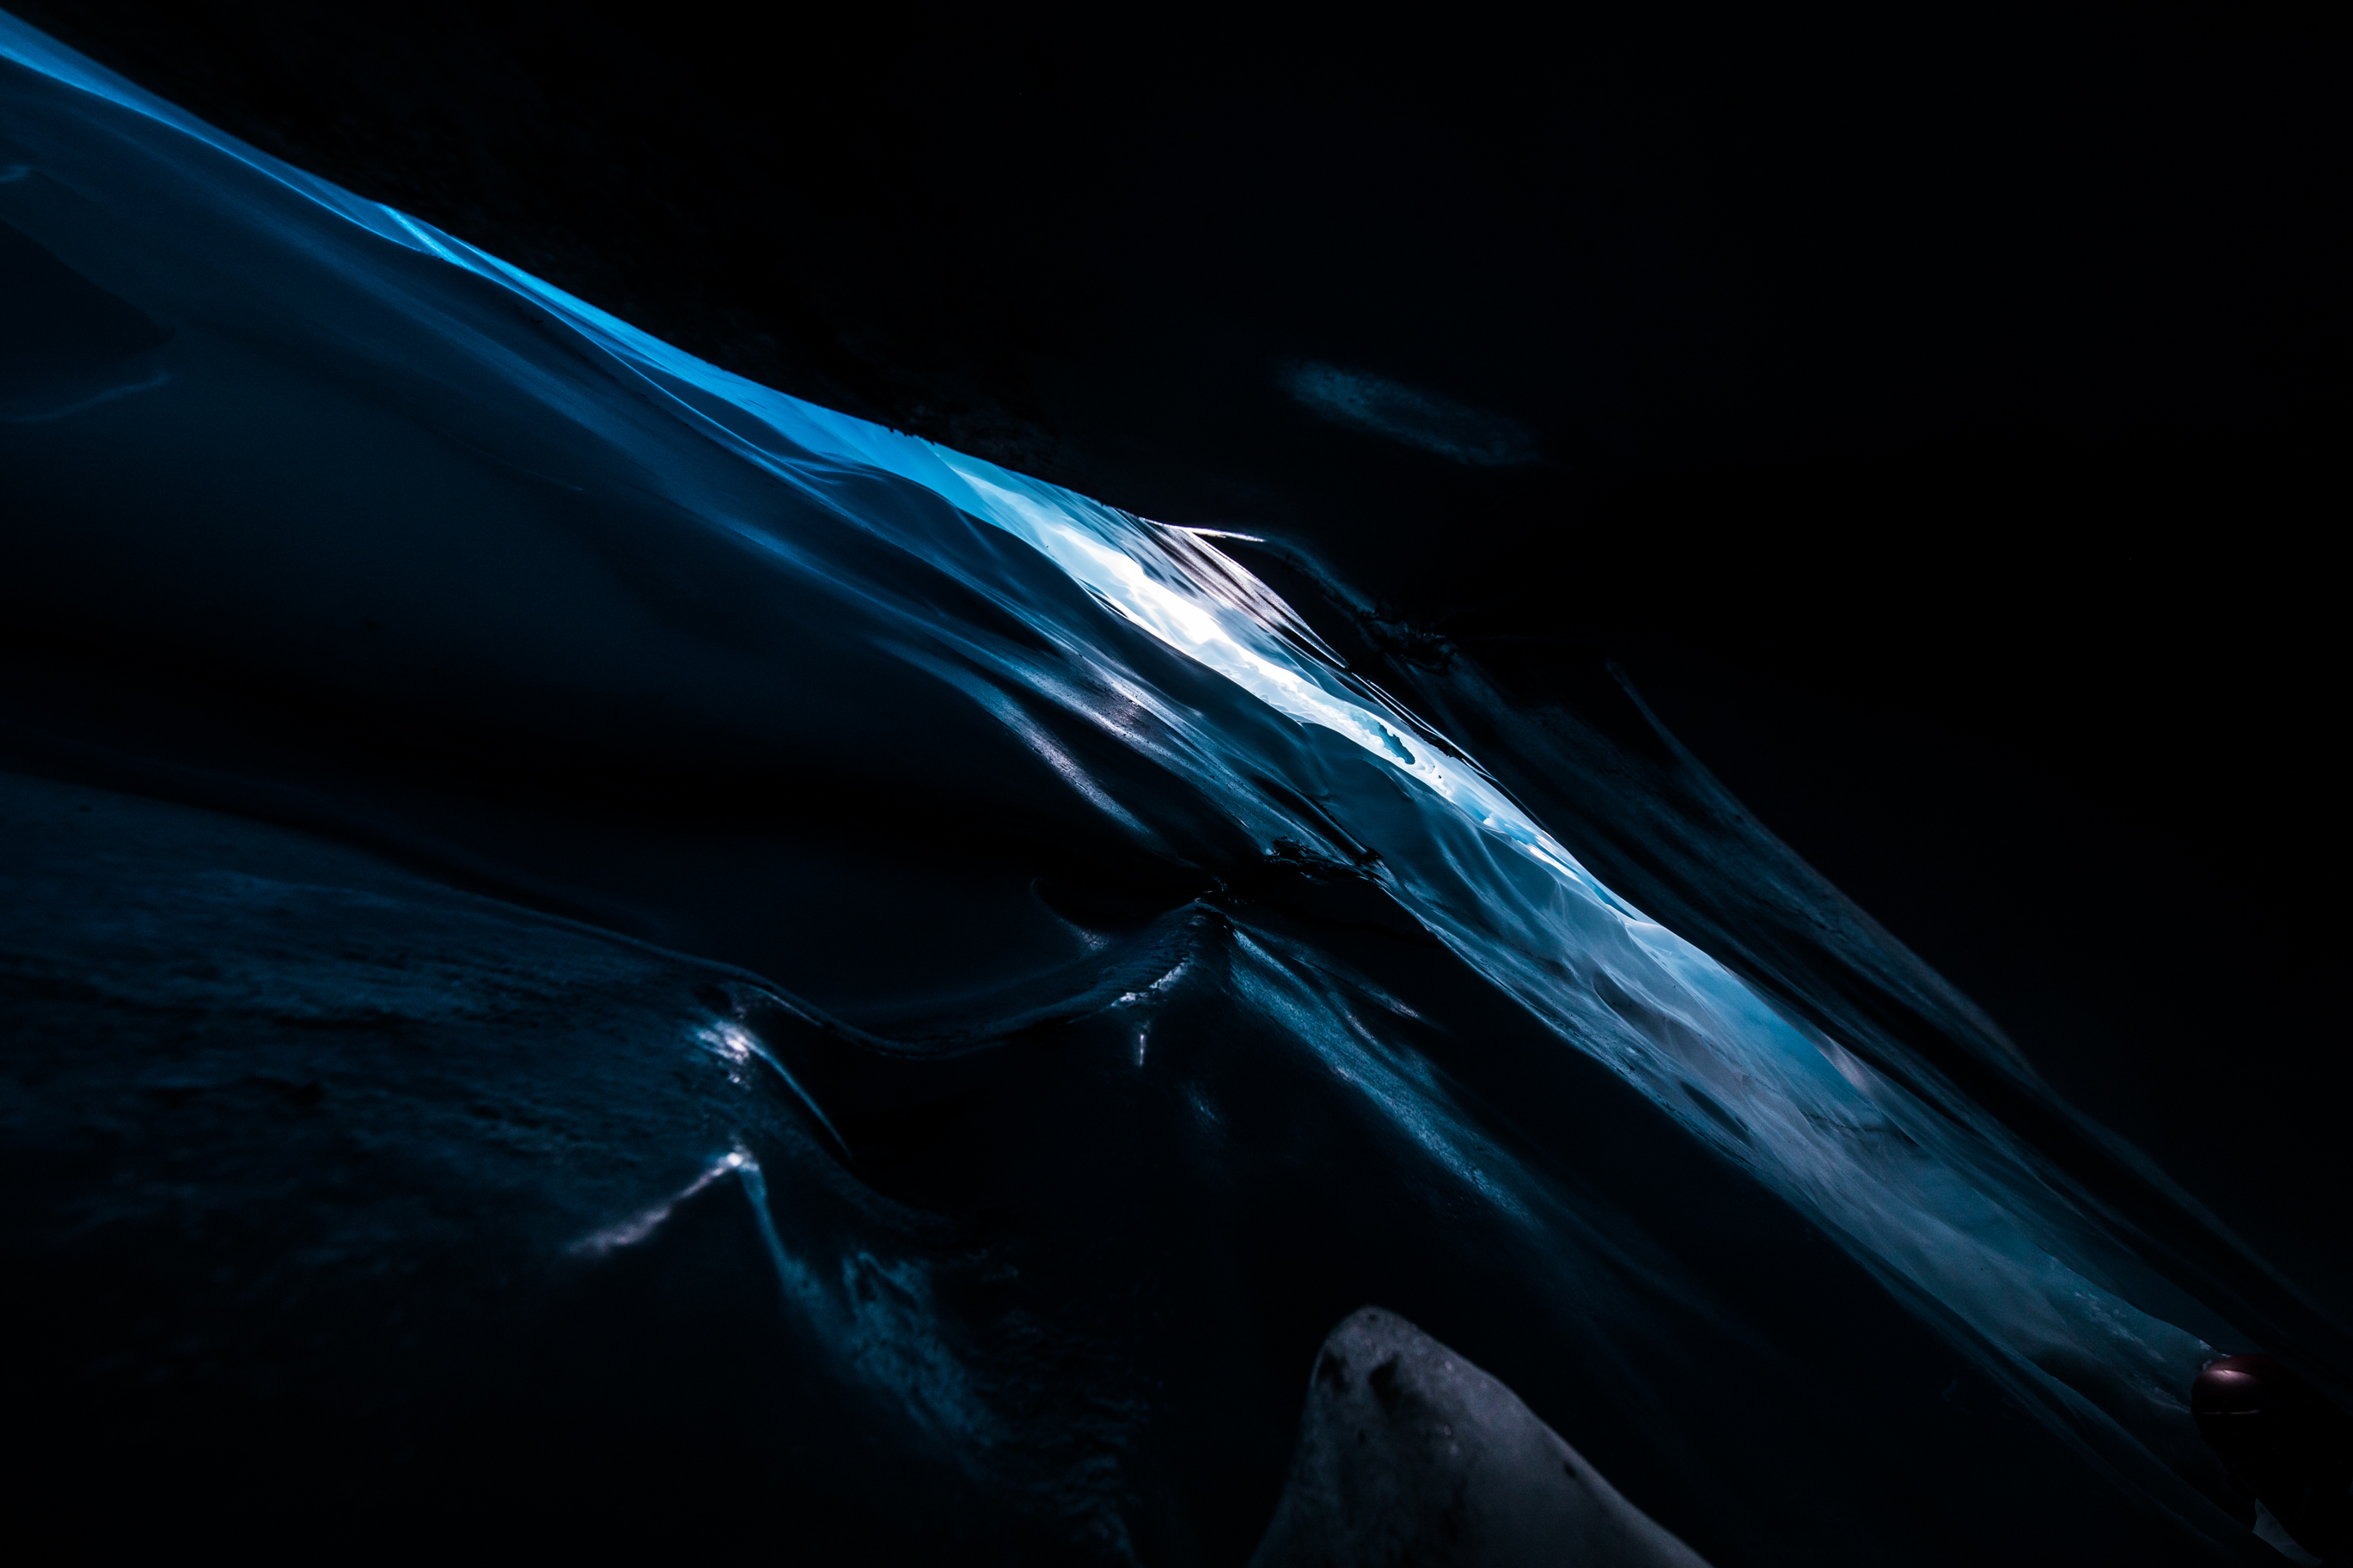
alaska, glacier, matanuska, cave, ice, blue, light, water, atmosphere, atmosphere of earth, darkness, sky, computer wallpaper, electric blue